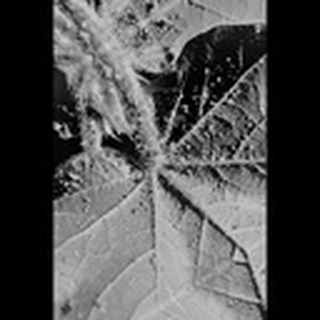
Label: cotton_aphids